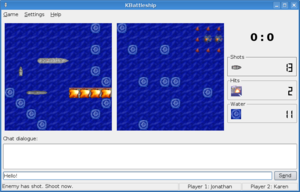
La bataille navale, appelée aussi touché-coulé, est un jeu de société dans lequel deux joueurs doivent placer des « navires » sur une grille tenue secrète et tenter de « toucher » les navires adverses. Le gagnant est celui qui parvient à couler tous les navires de l'adversaire avant que tous les siens ne le soient. On dit qu'un navire est coulé si chacune de ses cases a été touchées par un coup de l'adversaire.
Kdegames est un ensemble de logiciels de jeu pour l'environnement de bureau KDE.